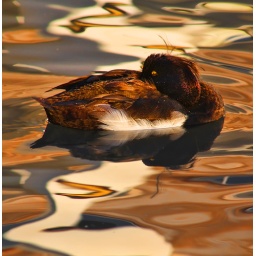
sleepy tufted duck in swan reflections